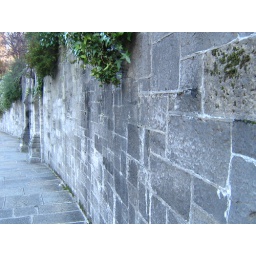
The stone wall along Cathedral Common, near Marsh's library.